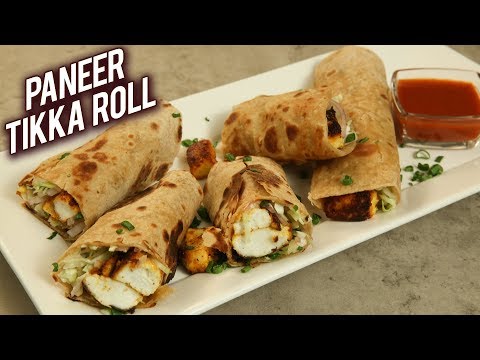
Dish: kaathi_rolls